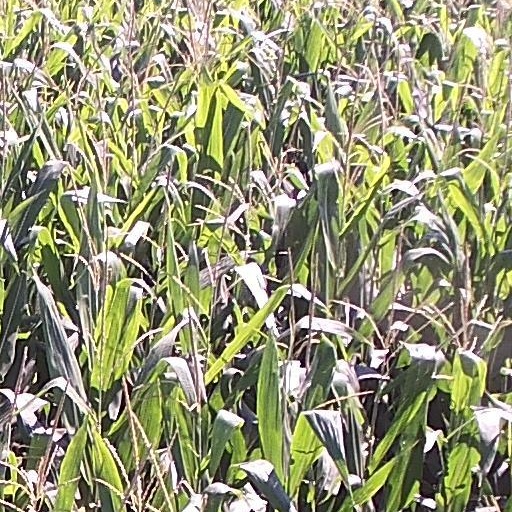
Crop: maize; corn